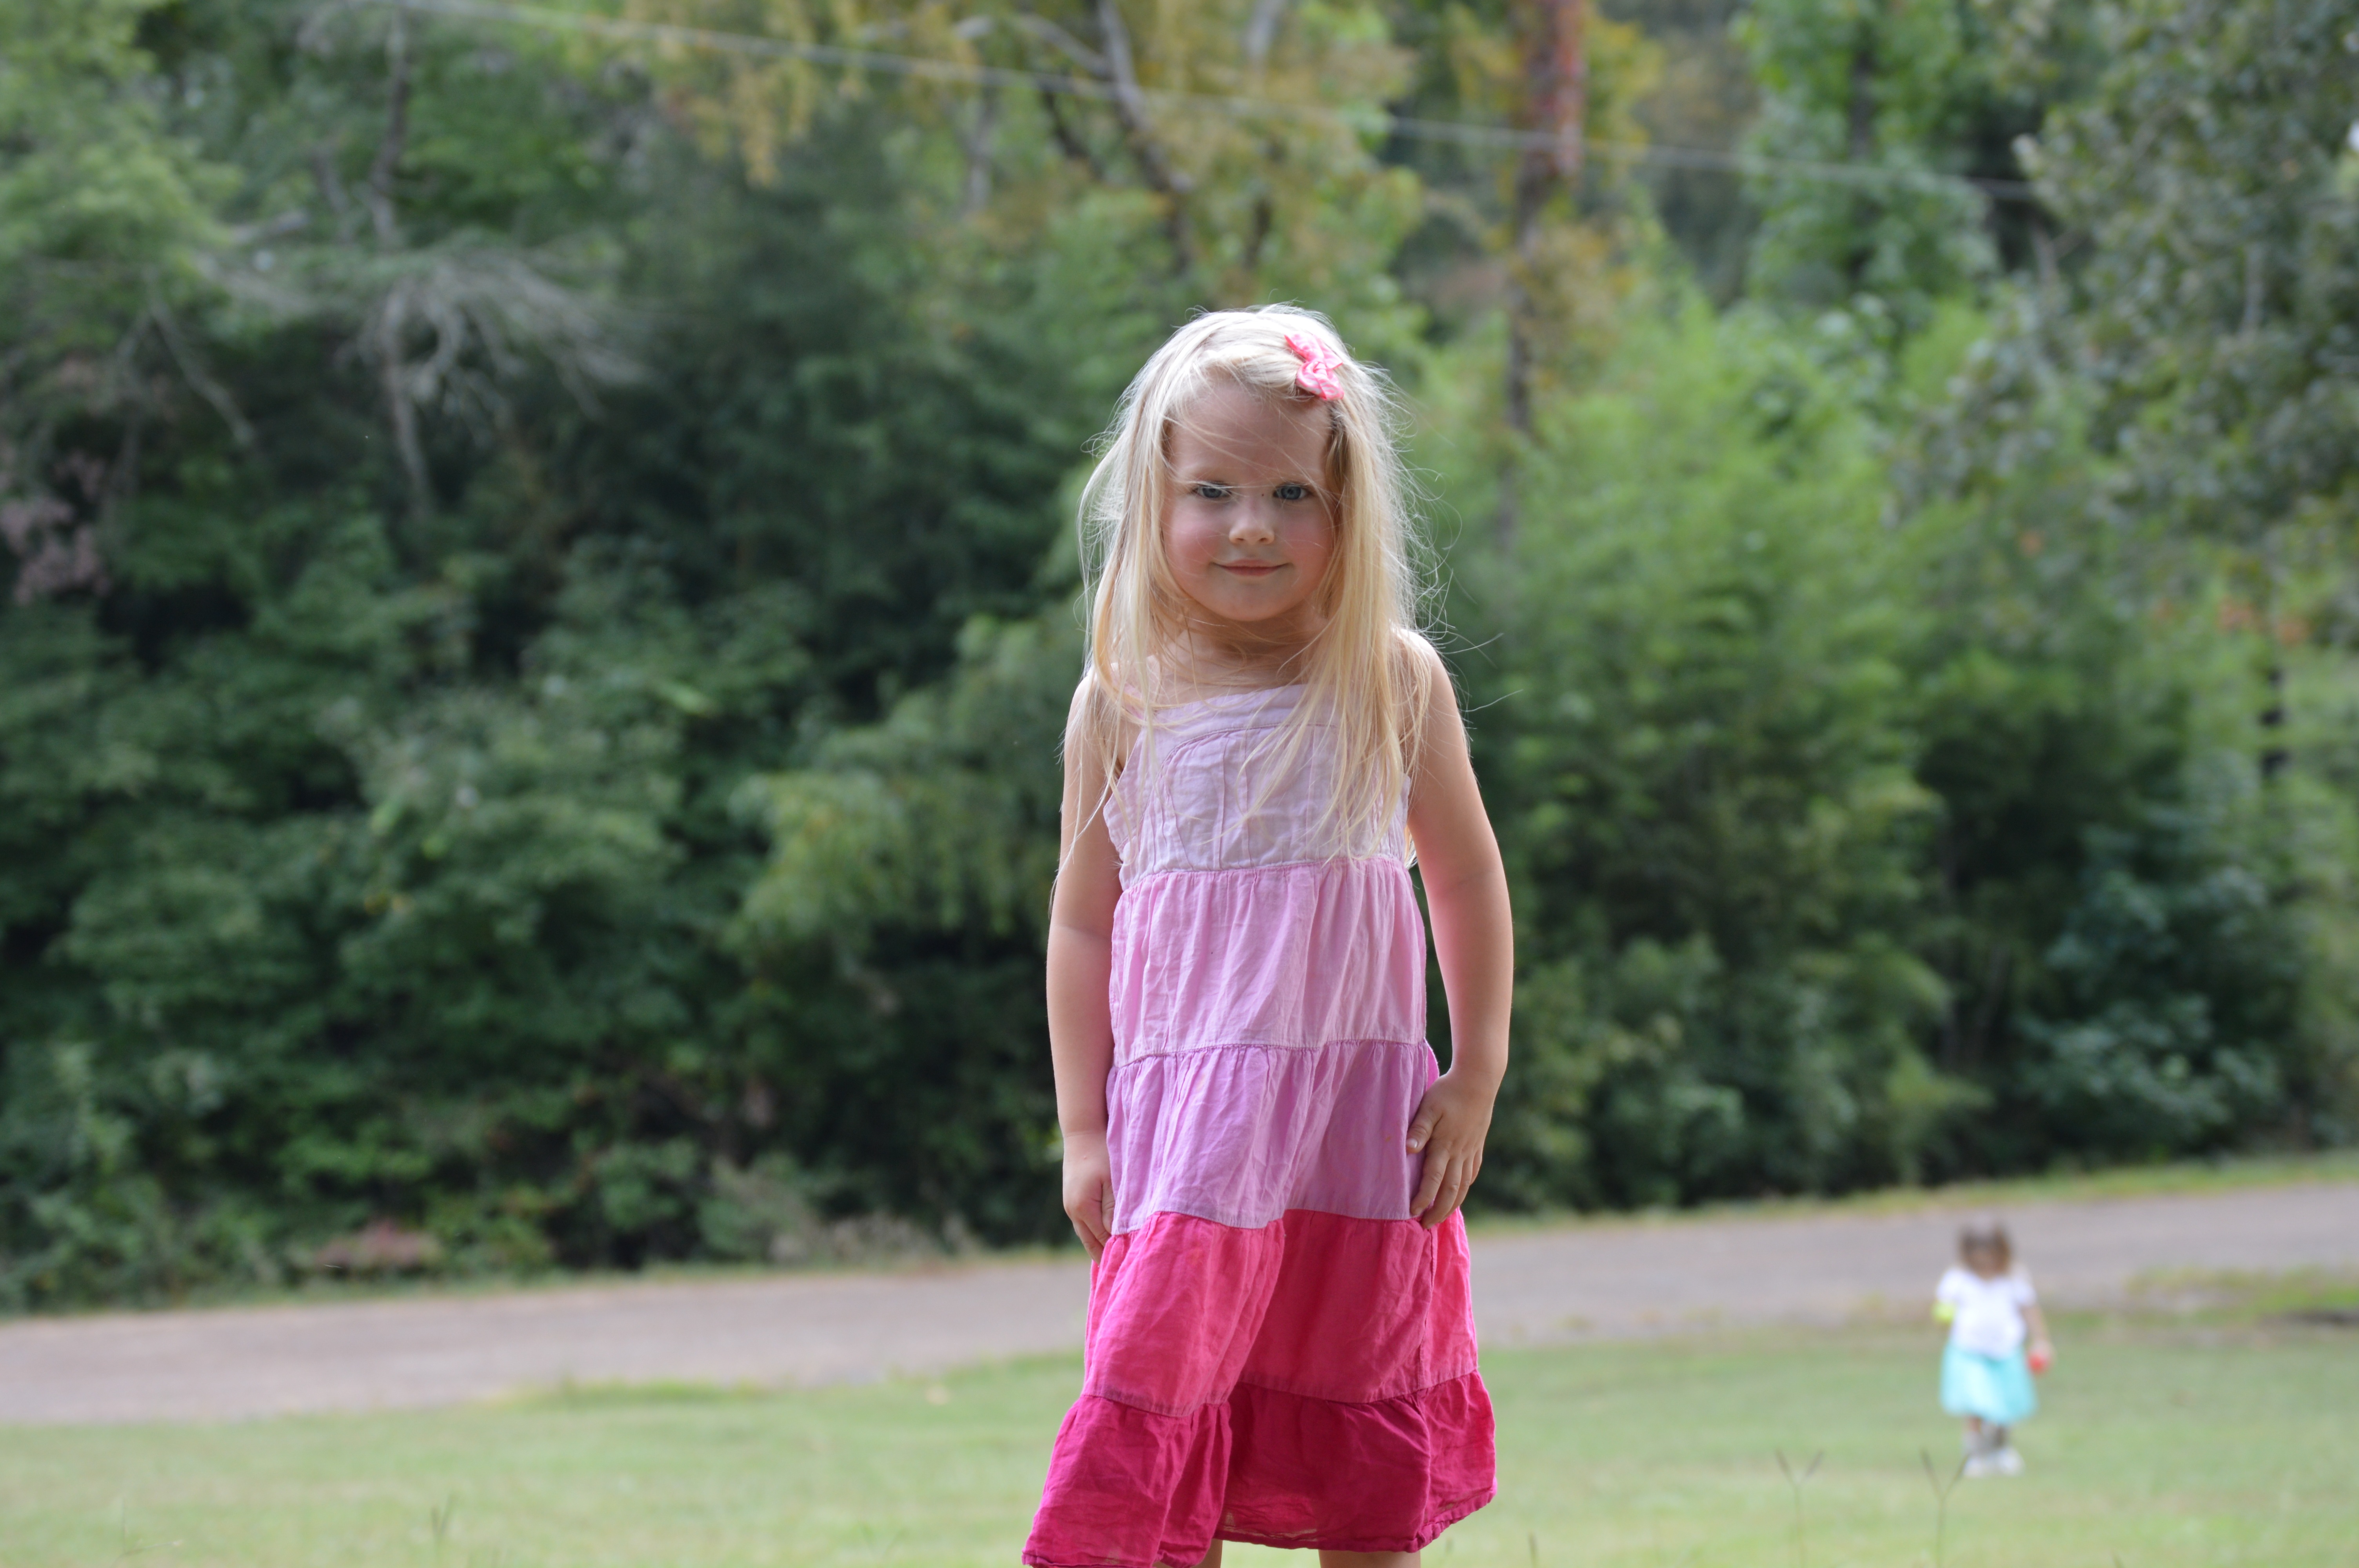
person, people, girl, hair, lawn, play, kid, cute, female, young, spring, youth, child, childhood, children, dress, little, adorable, daughter